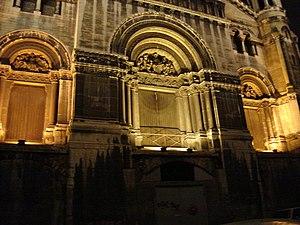
Les portes de l'église du Bon-Pasteur débouchent à 3m du sol...
L’église du Bon-Pasteur est une église désaffectée située à Lyon, rue Neyret sur les pentes de la Croix-Rousse, près de la montée de la Grande Côte. Elle est dédiée au Bon Pasteur, figure allégorique de Jésus, dans l'Évangile de saint Jean et l'Évangile de saint Luc. Elle est caractérisée par sa porte inaccessible.